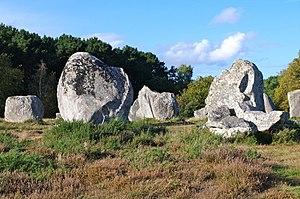
De gros menhir, alignement Kermarion, Carnac